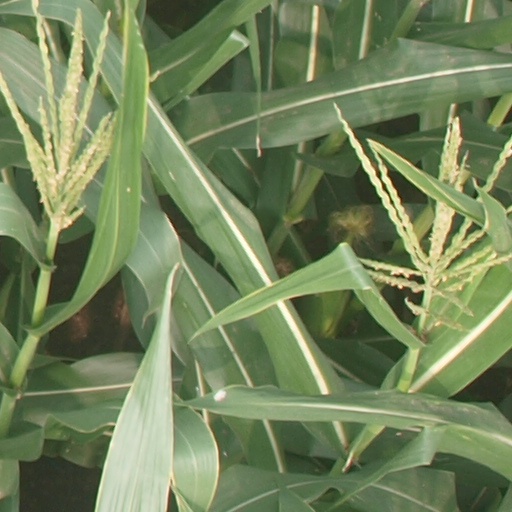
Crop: maize; corn